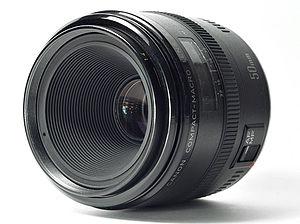
Les EF 50mm sont des objectifs à focale fixe, utilisant la monture EF produits par Canon. Ils diffèrent par leur ouverture maximale. Sur les sept EF 50mm commercialisés par Canon, deux sont de la série L, trois disposent d'auto-focus à moteurs ultrasoniques, et un d'un moteur STM, censé offrir une mise au point silencieuse pendant les prises de vues vidéo avec les boitiers compatibles.